Ryuji Imada

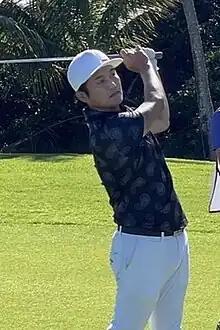
Imada in 2022

Imada was born in Mihara, Hiroshima. He came to the United States when he was 14 to attend a Tampa golf academy for Asian players. His instructor was (and still is) Richard Abele, who became his legal guardian. Under Abele's teaching, he won several of the top tournaments on the amateur circuit and reached the final of the 1997 U.S. Amateur Public Links. His accomplishments in the American Junior Golf Association led to a scholarship to University of Georgia, where he played for two years and helped the Bulldogs win the 1999 NCAA title.